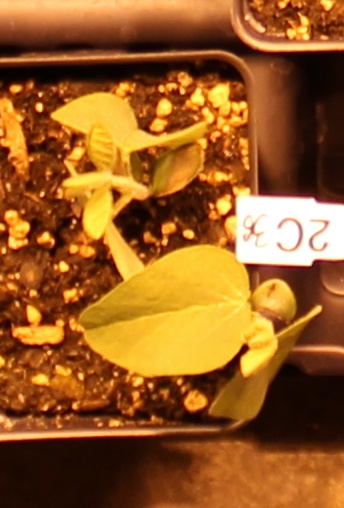
Label: Soybean